Jesse C. Bickle House

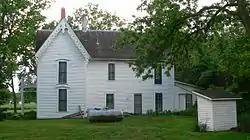
The house in 2013

The Jesse C. Bickle House, also known as The Maples, is a historic house in Crete, Nebraska. It was built by homesteader Jesse C. Bickle as a one-story log house in 1864, and a second story was added in the 1870s. Bickle owned a brickyard in Crete and a store in Pleasant Hill. The house was designed in the Carpenter Gothic architectural style. It was purchased by Milton O. Smith in 1923, and renamed The Maples. It has been listed on the National Register of Historic Places since November 23, 1977.